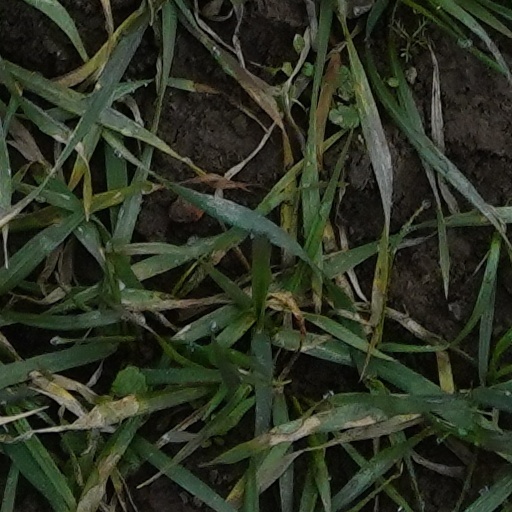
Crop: wheat